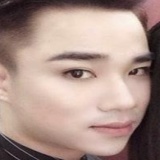
diễn viên Hữu Công